Guitar controller

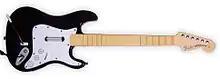
"Xbox 360 Rock Band 1 Fender Sratocaster" controller

The "Rock Band" guitar controller is used for both lead guitar and bass instrument gameplay. The guitar is a 3/4 scale replica of a Fender Stratocaster. It takes design cues from the "Guitar Hero" controllers, with five fret buttons at the top of the neck, a strum bar on the body, and a whammy bar, as well as navigational buttons. Unlike "Guitar Hero" controllers, an additional five fret buttons were added at the base of the neck. The lower frets are referred to as "solo buttons", which can be used for tapping (a technique where a string is fretted and set into vibration as part of a single motion) during solo sections. The controller also included a 5-way switch which can be used to select different guitar sounds.